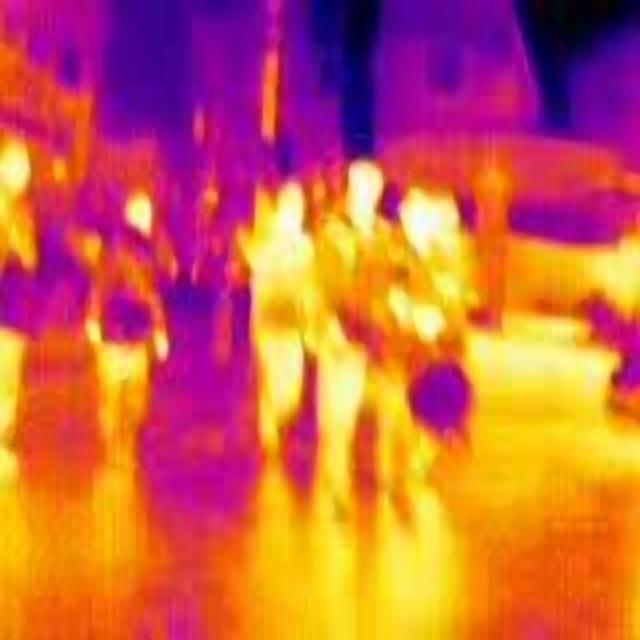
Detected objects:
label: person
label: person
label: person
label: person
label: person